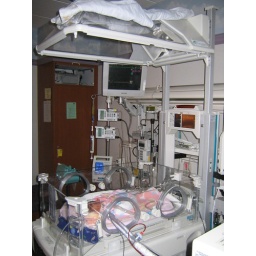
Can you find the cute little girl hiding in the bed